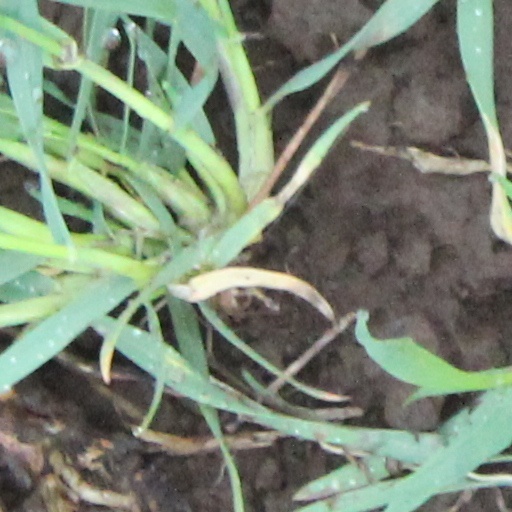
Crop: wheat